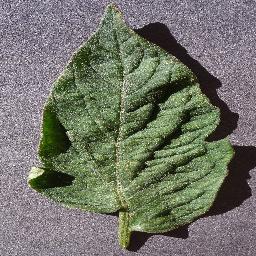
Label: Tomato___healthy